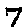
Label: 7